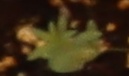
Label: Flax